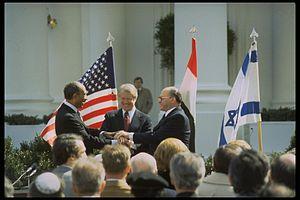
Mohammad Reza Chah Pahlavi ou Muhammad Rizā Shāh Pahlevi dit Aryamehr, né le 26 octobre 1919 à Téhéran et mort le 27 juillet 1980 au Caire, était le second et dernier monarque de la dynastie Pahlavi de la monarchie iranienne. Dernier chah d'Iran, il régne du 16 septembre 1941 au 11 février 1979. Contraint à l'exil le 16 janvier 1979, Mohammad Reza Pahlavi est remplacé par un conseil royal et renversé par la Révolution iranienne, mais n'abdique jamais officiellement. Il succéde à son père, Reza Chah, lorsque ce dernier, jugé trop proche de l'Allemagne nazie, est contraint d'abdiquer en septembre 1941 lors de l'invasion anglo-soviétique de l'Iran. Au lendemain de la Seconde Guerre mondiale, le jeune chah est confronté aux tentatives sécessionnistes dans les provinces du nord-est lors de la crise irano-soviétique et aux rébellions tribales dans le sud du pays. Mohammad Reza Pahlavi se rapproche par la suite des États-Unis et entretient des liens très étroits avec la Maison-Blanche, en particulier avec les présidents Dwight Eisenhower et Richard Nixon.